Fernand Cabrol

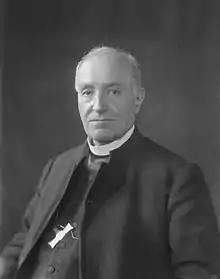
Fernand Cabrol

Fernand Cabrol (11 December 1855 – 4 June 1937) was a French Benedictine abbot and a scholar on the history of Christian worship.